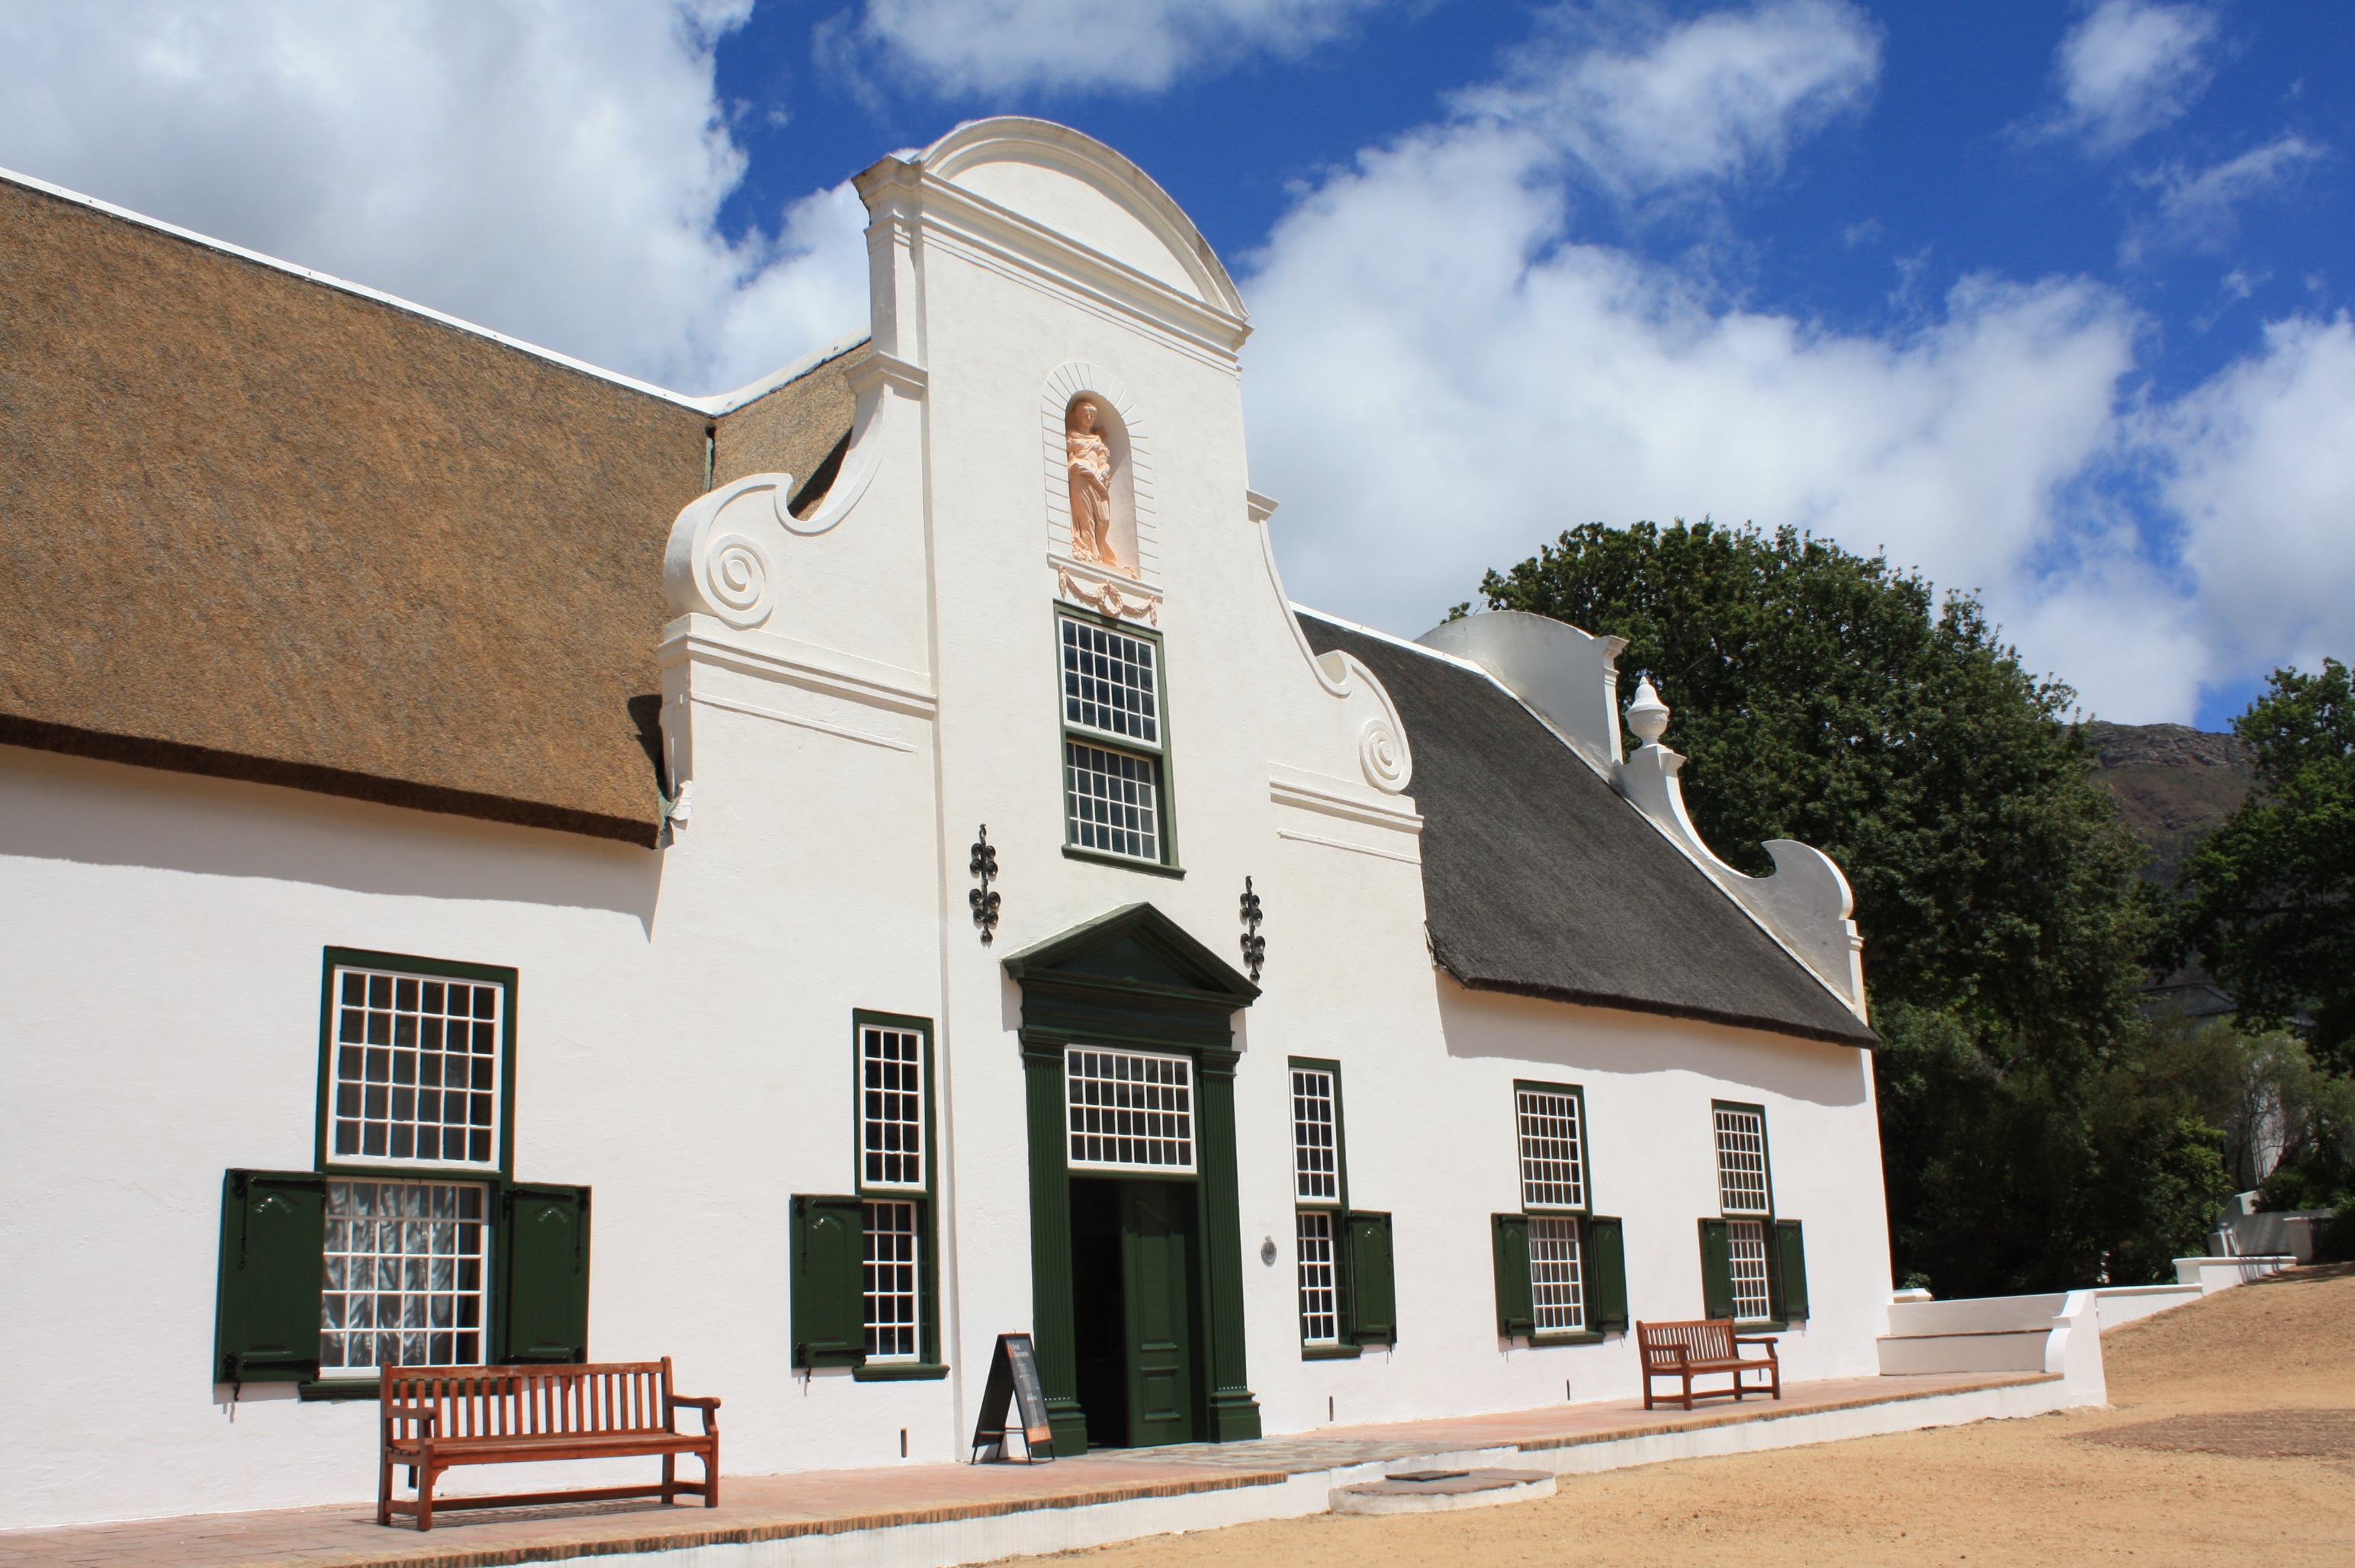
architecture, villa, building, home, africa, facade, property, church, chapel, tourism, place of worship, synagogue, stately, estate, winery, south africa, manor house, winelands